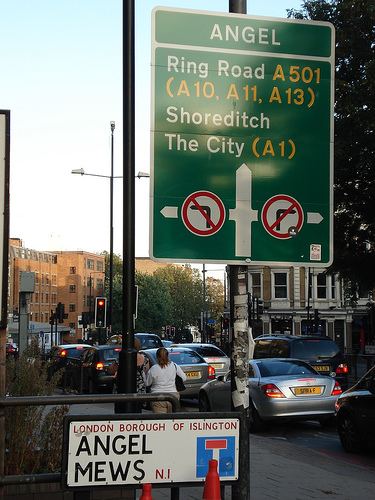
question: 写真に写っている都市の名前は何ですか？
answer: ロンドン

question: 写真に写っている場所はどこですか？
answer: エンジェル

question: 中央右にいる人物の性別は何ですか？
answer: 女性

question: 中央左側に写っている人物の性別は何ですか？
answer: 女性

question: 中央右にいる人物の着ているトップスの色は何ですか？
answer: 白

question: 中央右にいる人物の右横にあるものは何ですか？
answer: 車

question: 右手前に設置されているものは何ですか？
answer: 看板

question: 右手前に設置されているものの色は何ですか？
answer: 緑